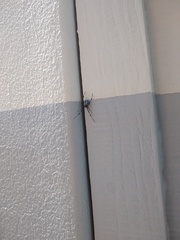
Species: Lactrodectus_hesperus